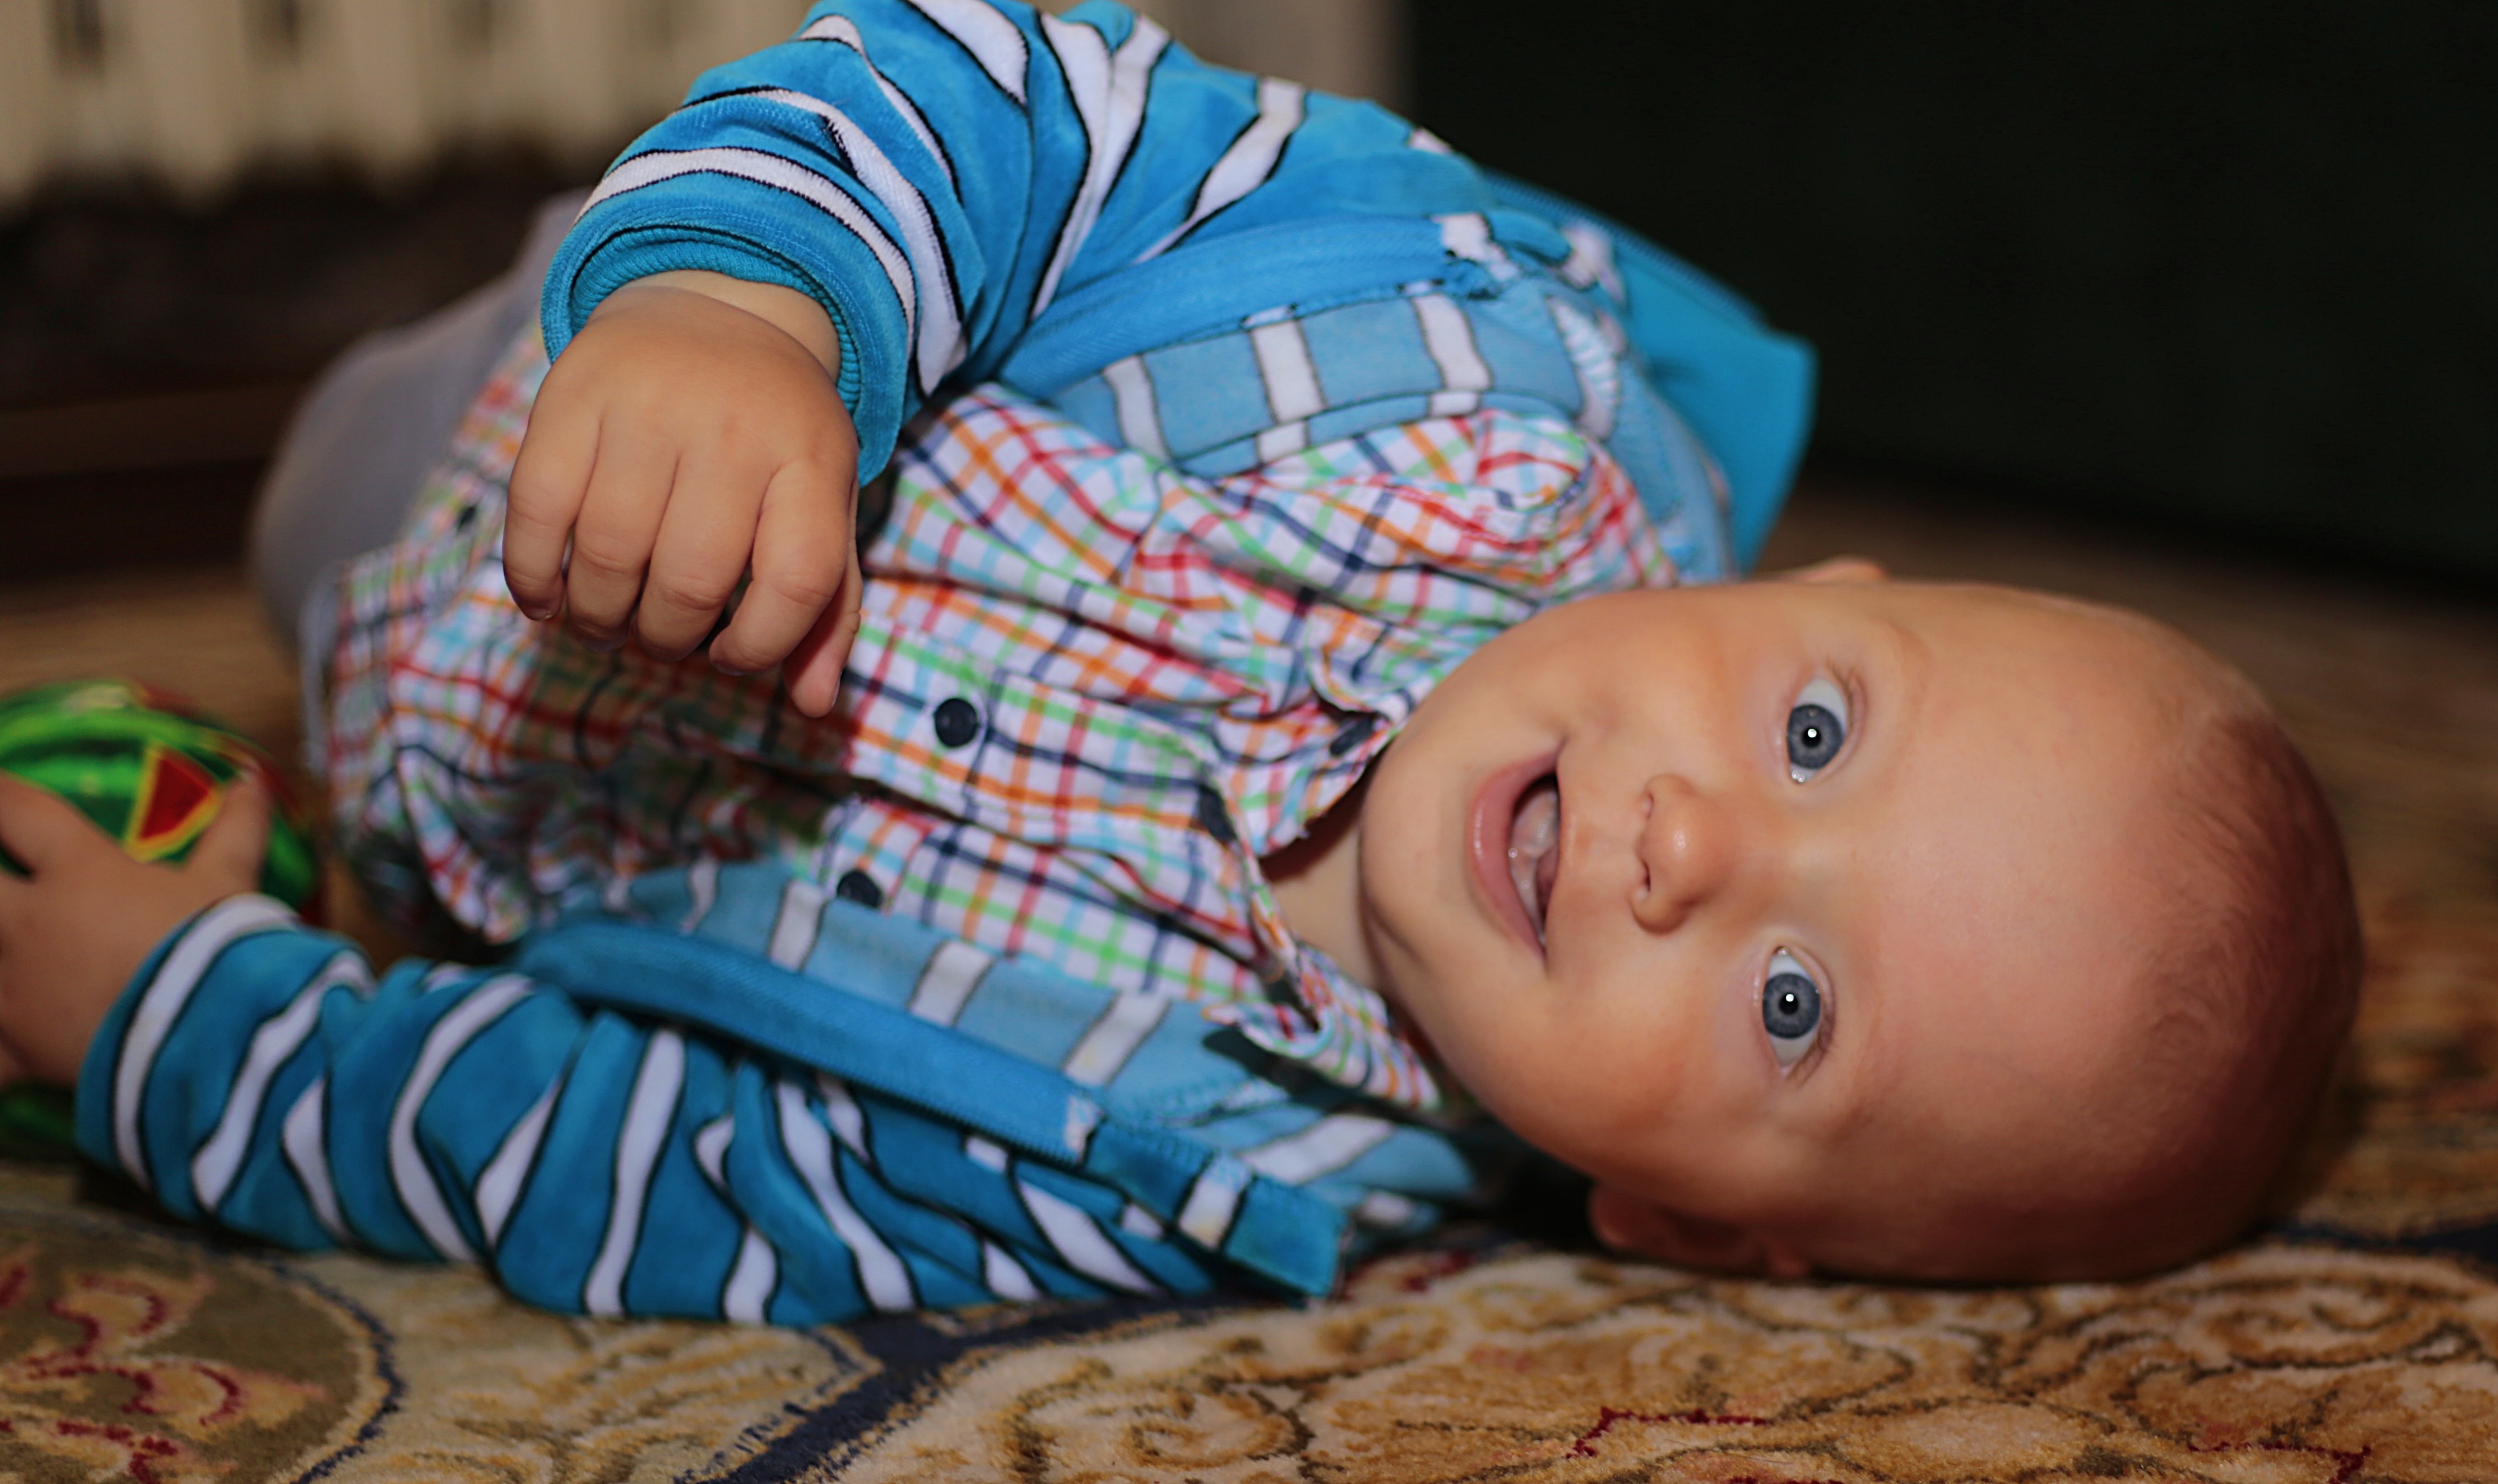
person, people, sun, play, sweet, boy, kid, cute, photo, summer, vacation, love, portrait, child, two, blue, baby, childhood, heat, smile, son, face, family, kids, happiness, infant, toddler, bright, skin, joy, beautiful, teeth, russia, laughter, emotions, harmony, photographing children, small child, well being, nicely, handsome man, a little boy, children photographer, nikita, human positions